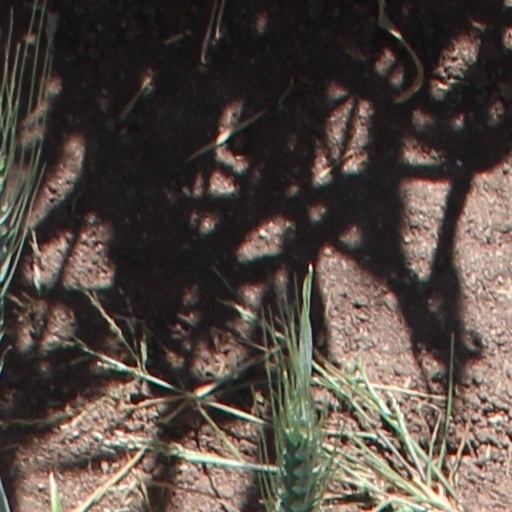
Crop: wheat